Question: Please indicate a possible affordance area of the baseball bat that can be used for hitting
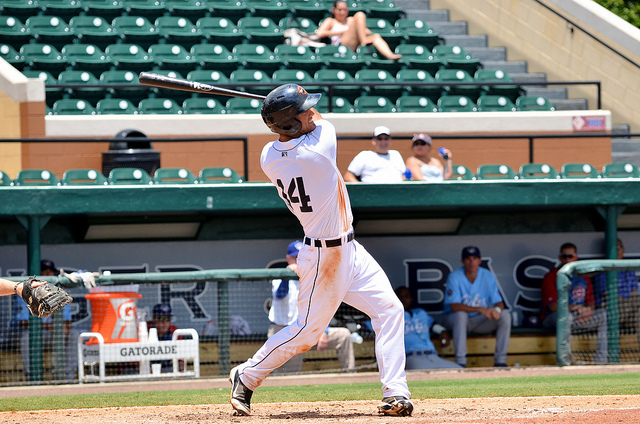
Answer: [133.991, 69.309, 193.276, 88.595]